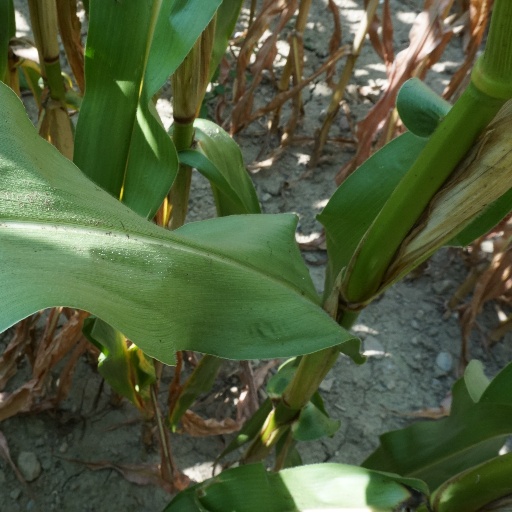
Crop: maize; corn